Sriracha Tiger Zoo

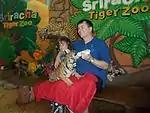
Feeding an adolescent tiger at the Sriracha Tiger Zoo

The Animal Welfare Institute reported in 2004 that the zoo had been using tigers and elephants in circus shows, including tigers leaping through rings of fire, walking across a double tightrope, parading around a ring on their hind legs, and riding on horseback. AWI reported "potentially dangerous human-tiger and human-elephant close interaction", "bizarre multi-species enclosures", tigers being struck with steel poles by trainers and implications that tigers were being bred for export to China.